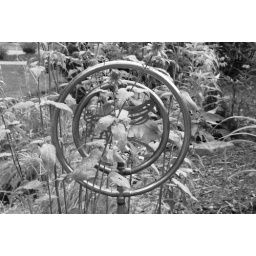
test shoots in black and white 002